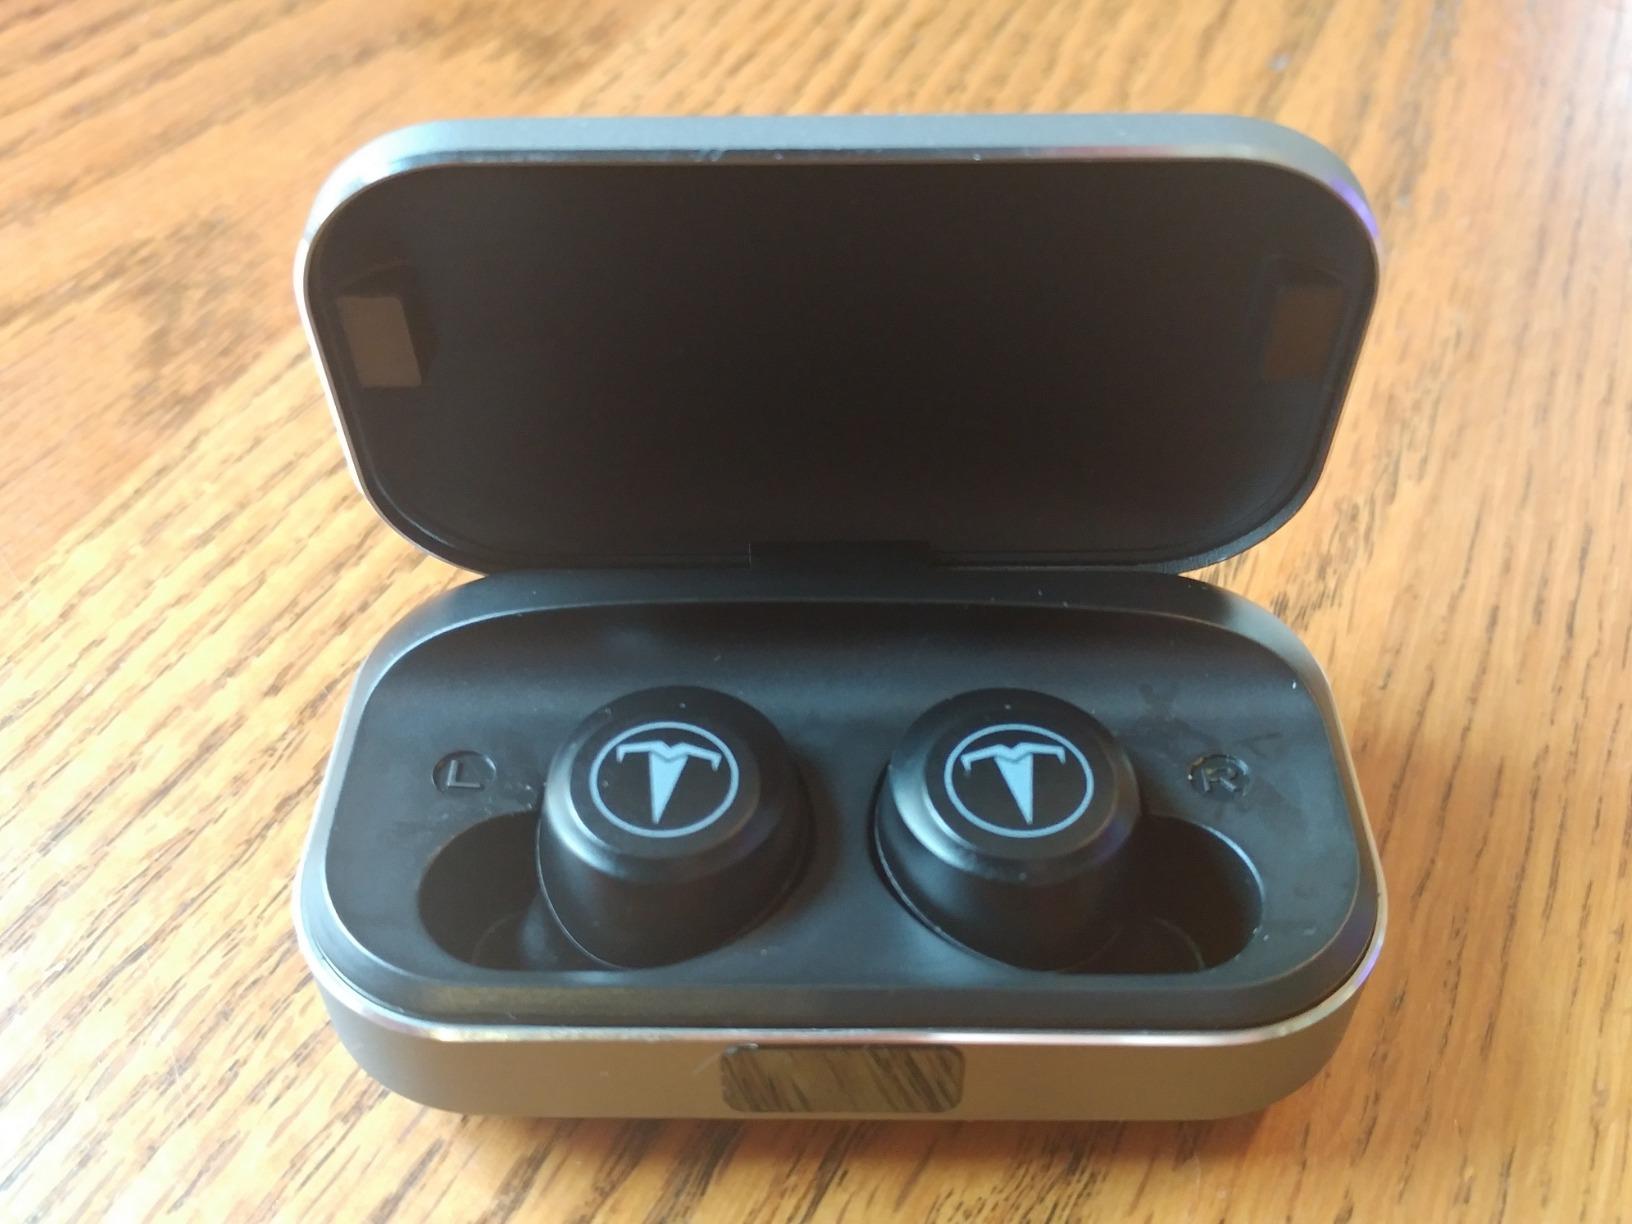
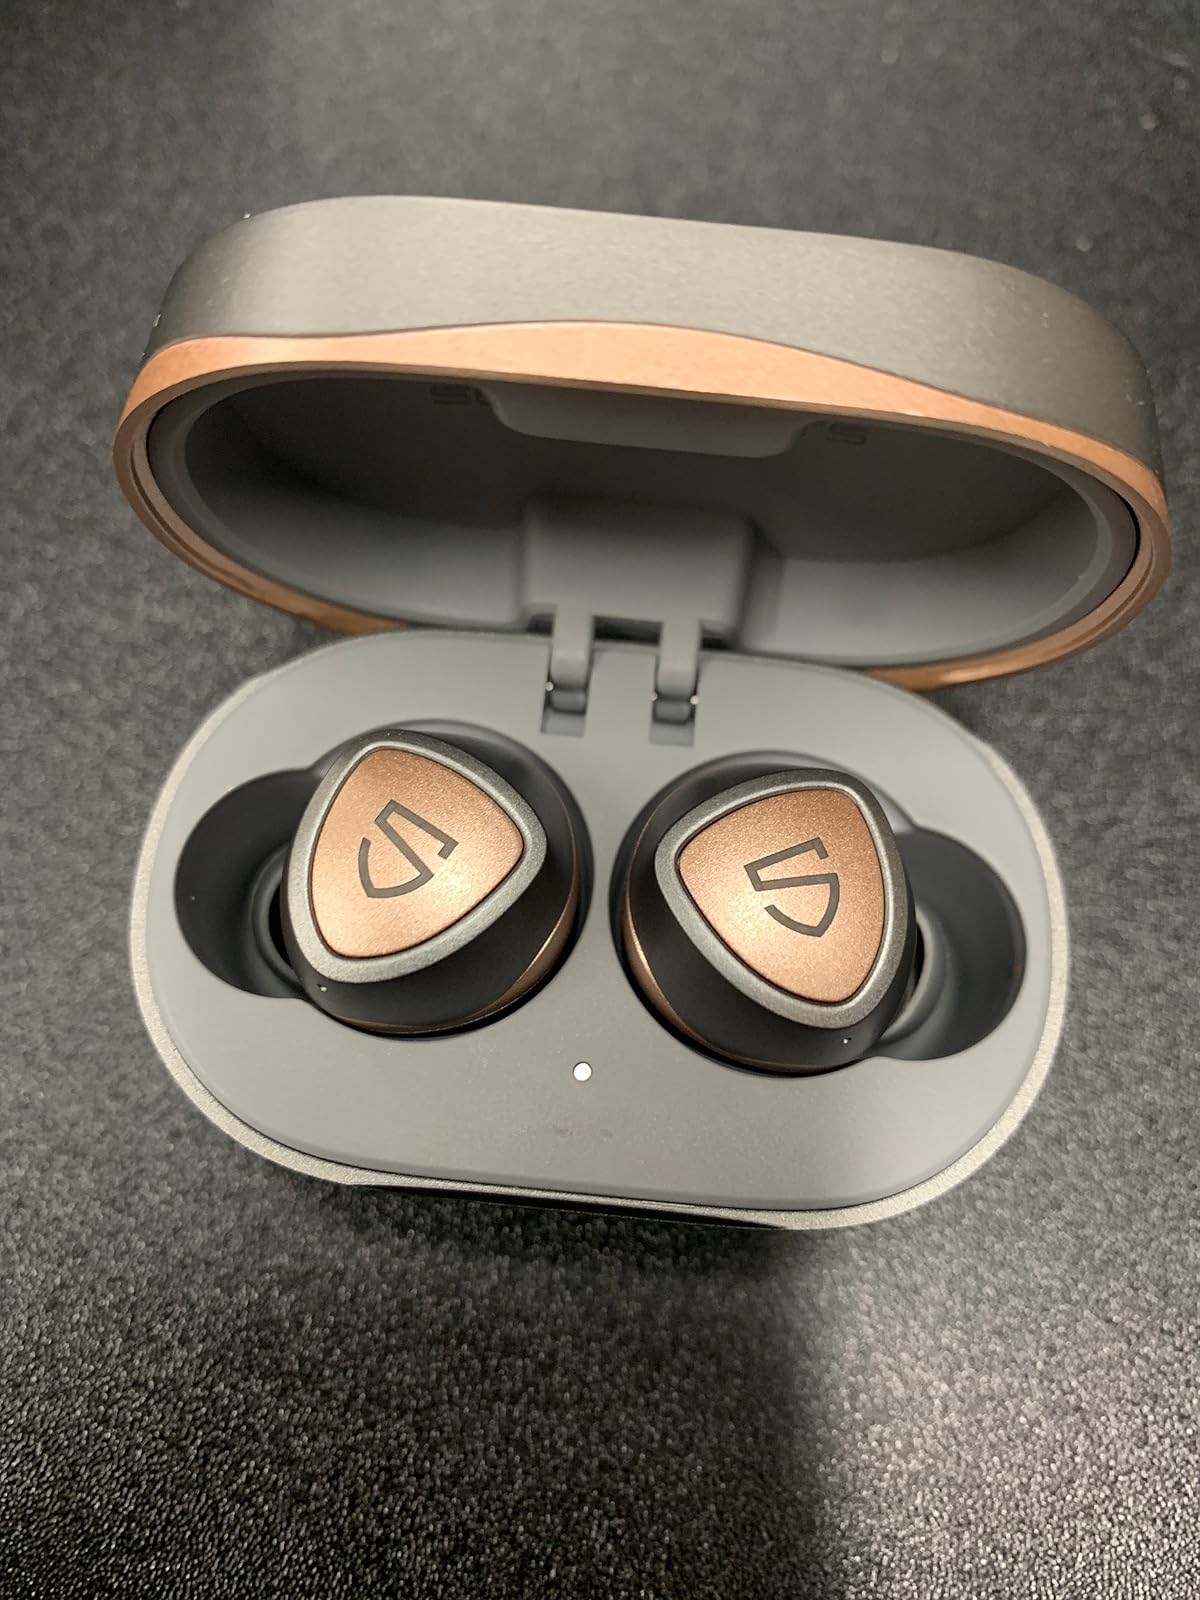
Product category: earbuds
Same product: no